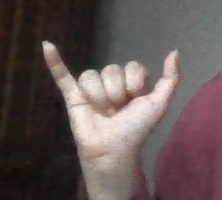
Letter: ya